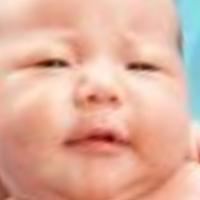
Age group: age 01-10